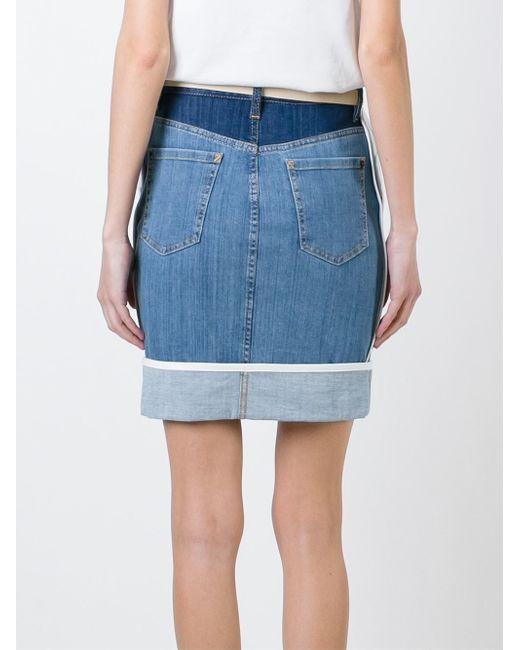
stilvoller, farbblockierter jeansblauer Damenrock mit Gesäßtaschen, knielang